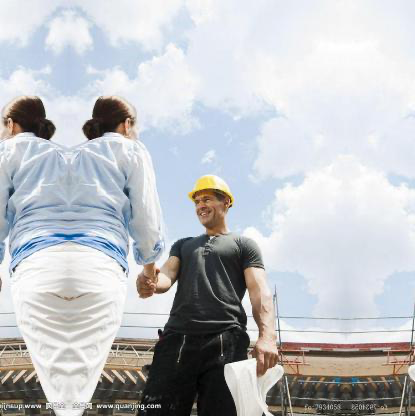
Objects in the image:
label: helmet
label: head
label: head